Luv Shuv Tey Chicken Khurana

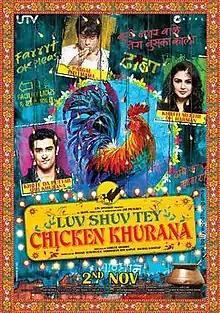
Theatrical release poster

Luv Shuv Tey Chicken Khurana is a 2012 Indian Hindi-language comedy film produced by Ronnie Screwvala, Siddharth Roy Kapur and Anurag Kashyap and directed by debutante Sameer Sharma. The film starred Kunal Kapoor and Huma Qureshi.